2013–14 PFC Levski Sofia season

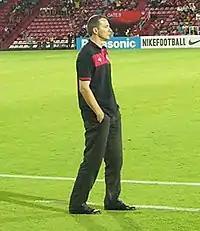
Slaviša Jokanović was appointed as Levski's manager in July 2013.

Levski started the campaign with 2 lost games in-a-row against Botev Plovdiv and Lokomotiv Plovdiv finding themselves on last position. After two disappointing home draws against Beroe and Cherno More Varna the team signed with 5 new players – Larsen Touré, Alex Perez, Dimitar Makriev, Miroslav Ivanov and Goran Blažević. Insensibly the team started to improve in the Championship and got up in among the first 7.